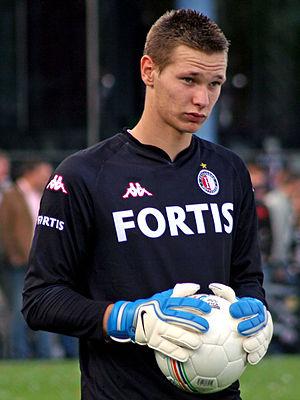
Erwin Mulder, né le 3 mars 1989 à Pannerden, est un footballeur néerlandais qui évolue au poste de gardien de but à Swansea City.